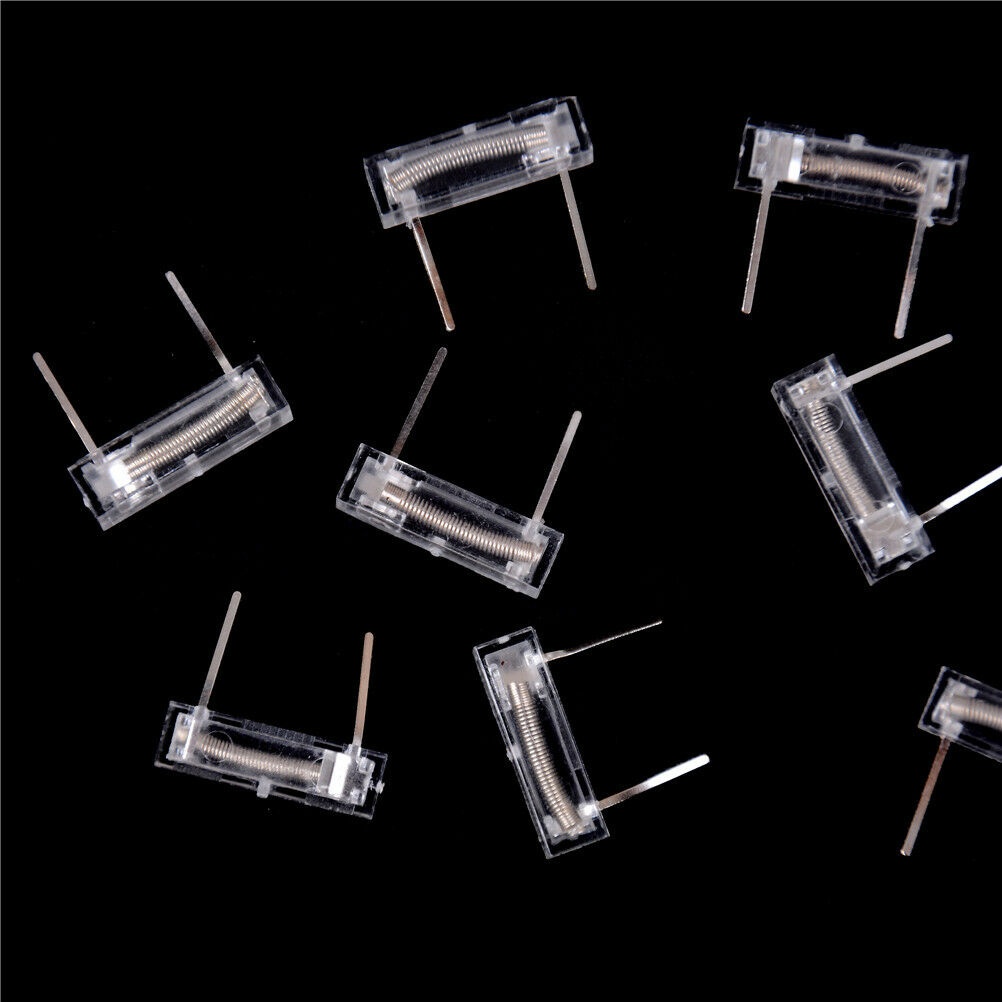
10PCS Vibration Switch Shake Sensor Switch for Skates Gyro output Shake Rod ï¼D
Brand: Shop2IndiaBei
ITEM NAME:10PCS Vibration Switch Shake Sensor Switch for Skates Gyro output Shake Rod ï¼D Product Description Description: Vibration switch vibration sensor / vibration sensor Dimension: 5.5mm * 5.5mm * 18MM.Vibration switch vibration sensor / vibration sensor.
Category: Sporting Goods > Outdoor Recreation > Inline & Roller Skating